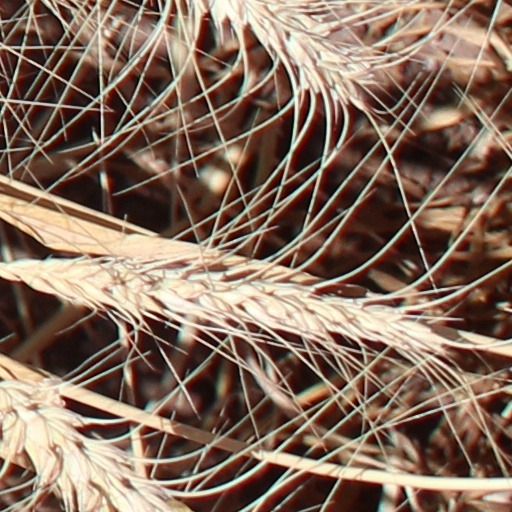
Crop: wheat